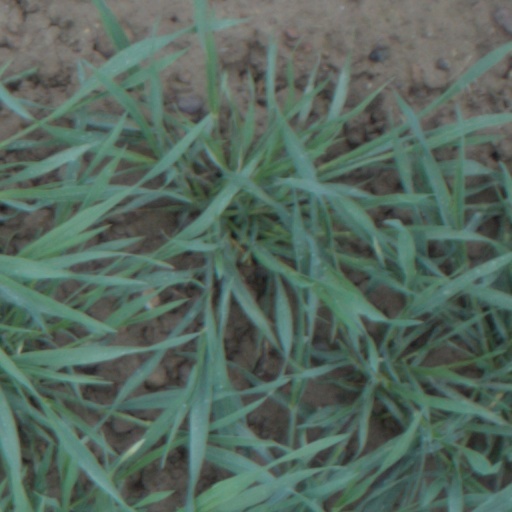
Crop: wheat